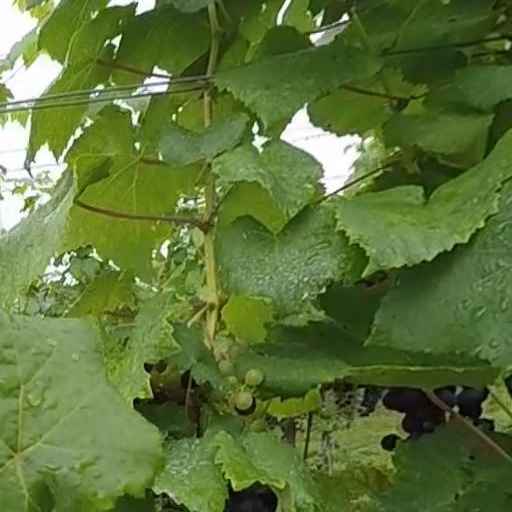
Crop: grape